Domenico Cerato

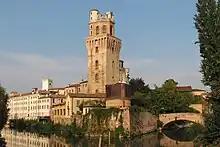
The astronomical observatory of Padua

In 1766 Cerato moved to Padua at the invitation of the astronomer Giuseppe Toaldo. In 1767 he began the conversion (completed in 1777) of the tower of the Castelvecchio, Padua, into an astronomical observatory (drawings Musei Civici di Padova). From 1769 he organized a practical school of architecture, which continued the teaching experiment already tried at Vicenza. The proposed courses included rudiments of building, mechanics and workyard techniques, which were to become fundamental for the training of architects and architect-engineers. Cerato was appointed professor of civil architecture at the University of Padua in 1771.